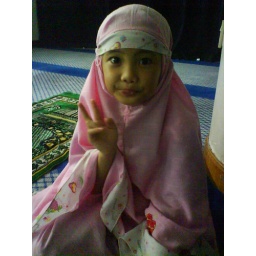
A sweet girl in pink hijab